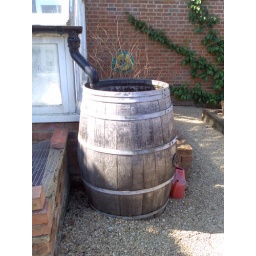
A classic wooden butt, at the late Roald Dahl's house in Great Missenden